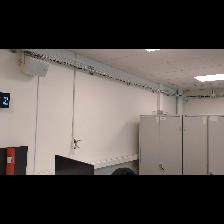
Label: NonHuman